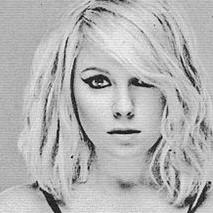
Age: 27